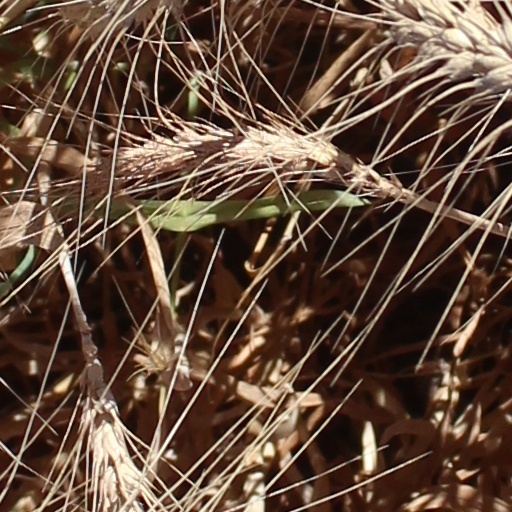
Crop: wheat